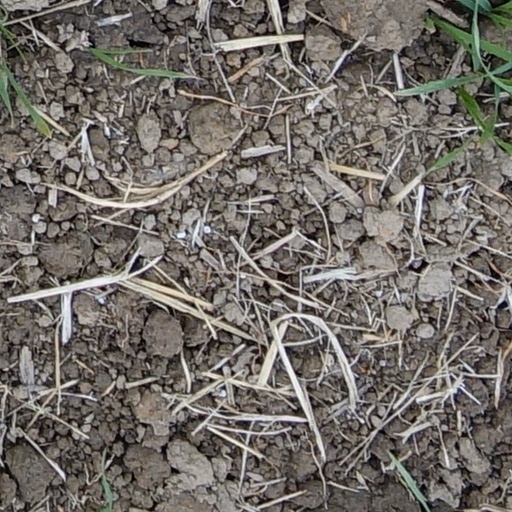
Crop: wheat